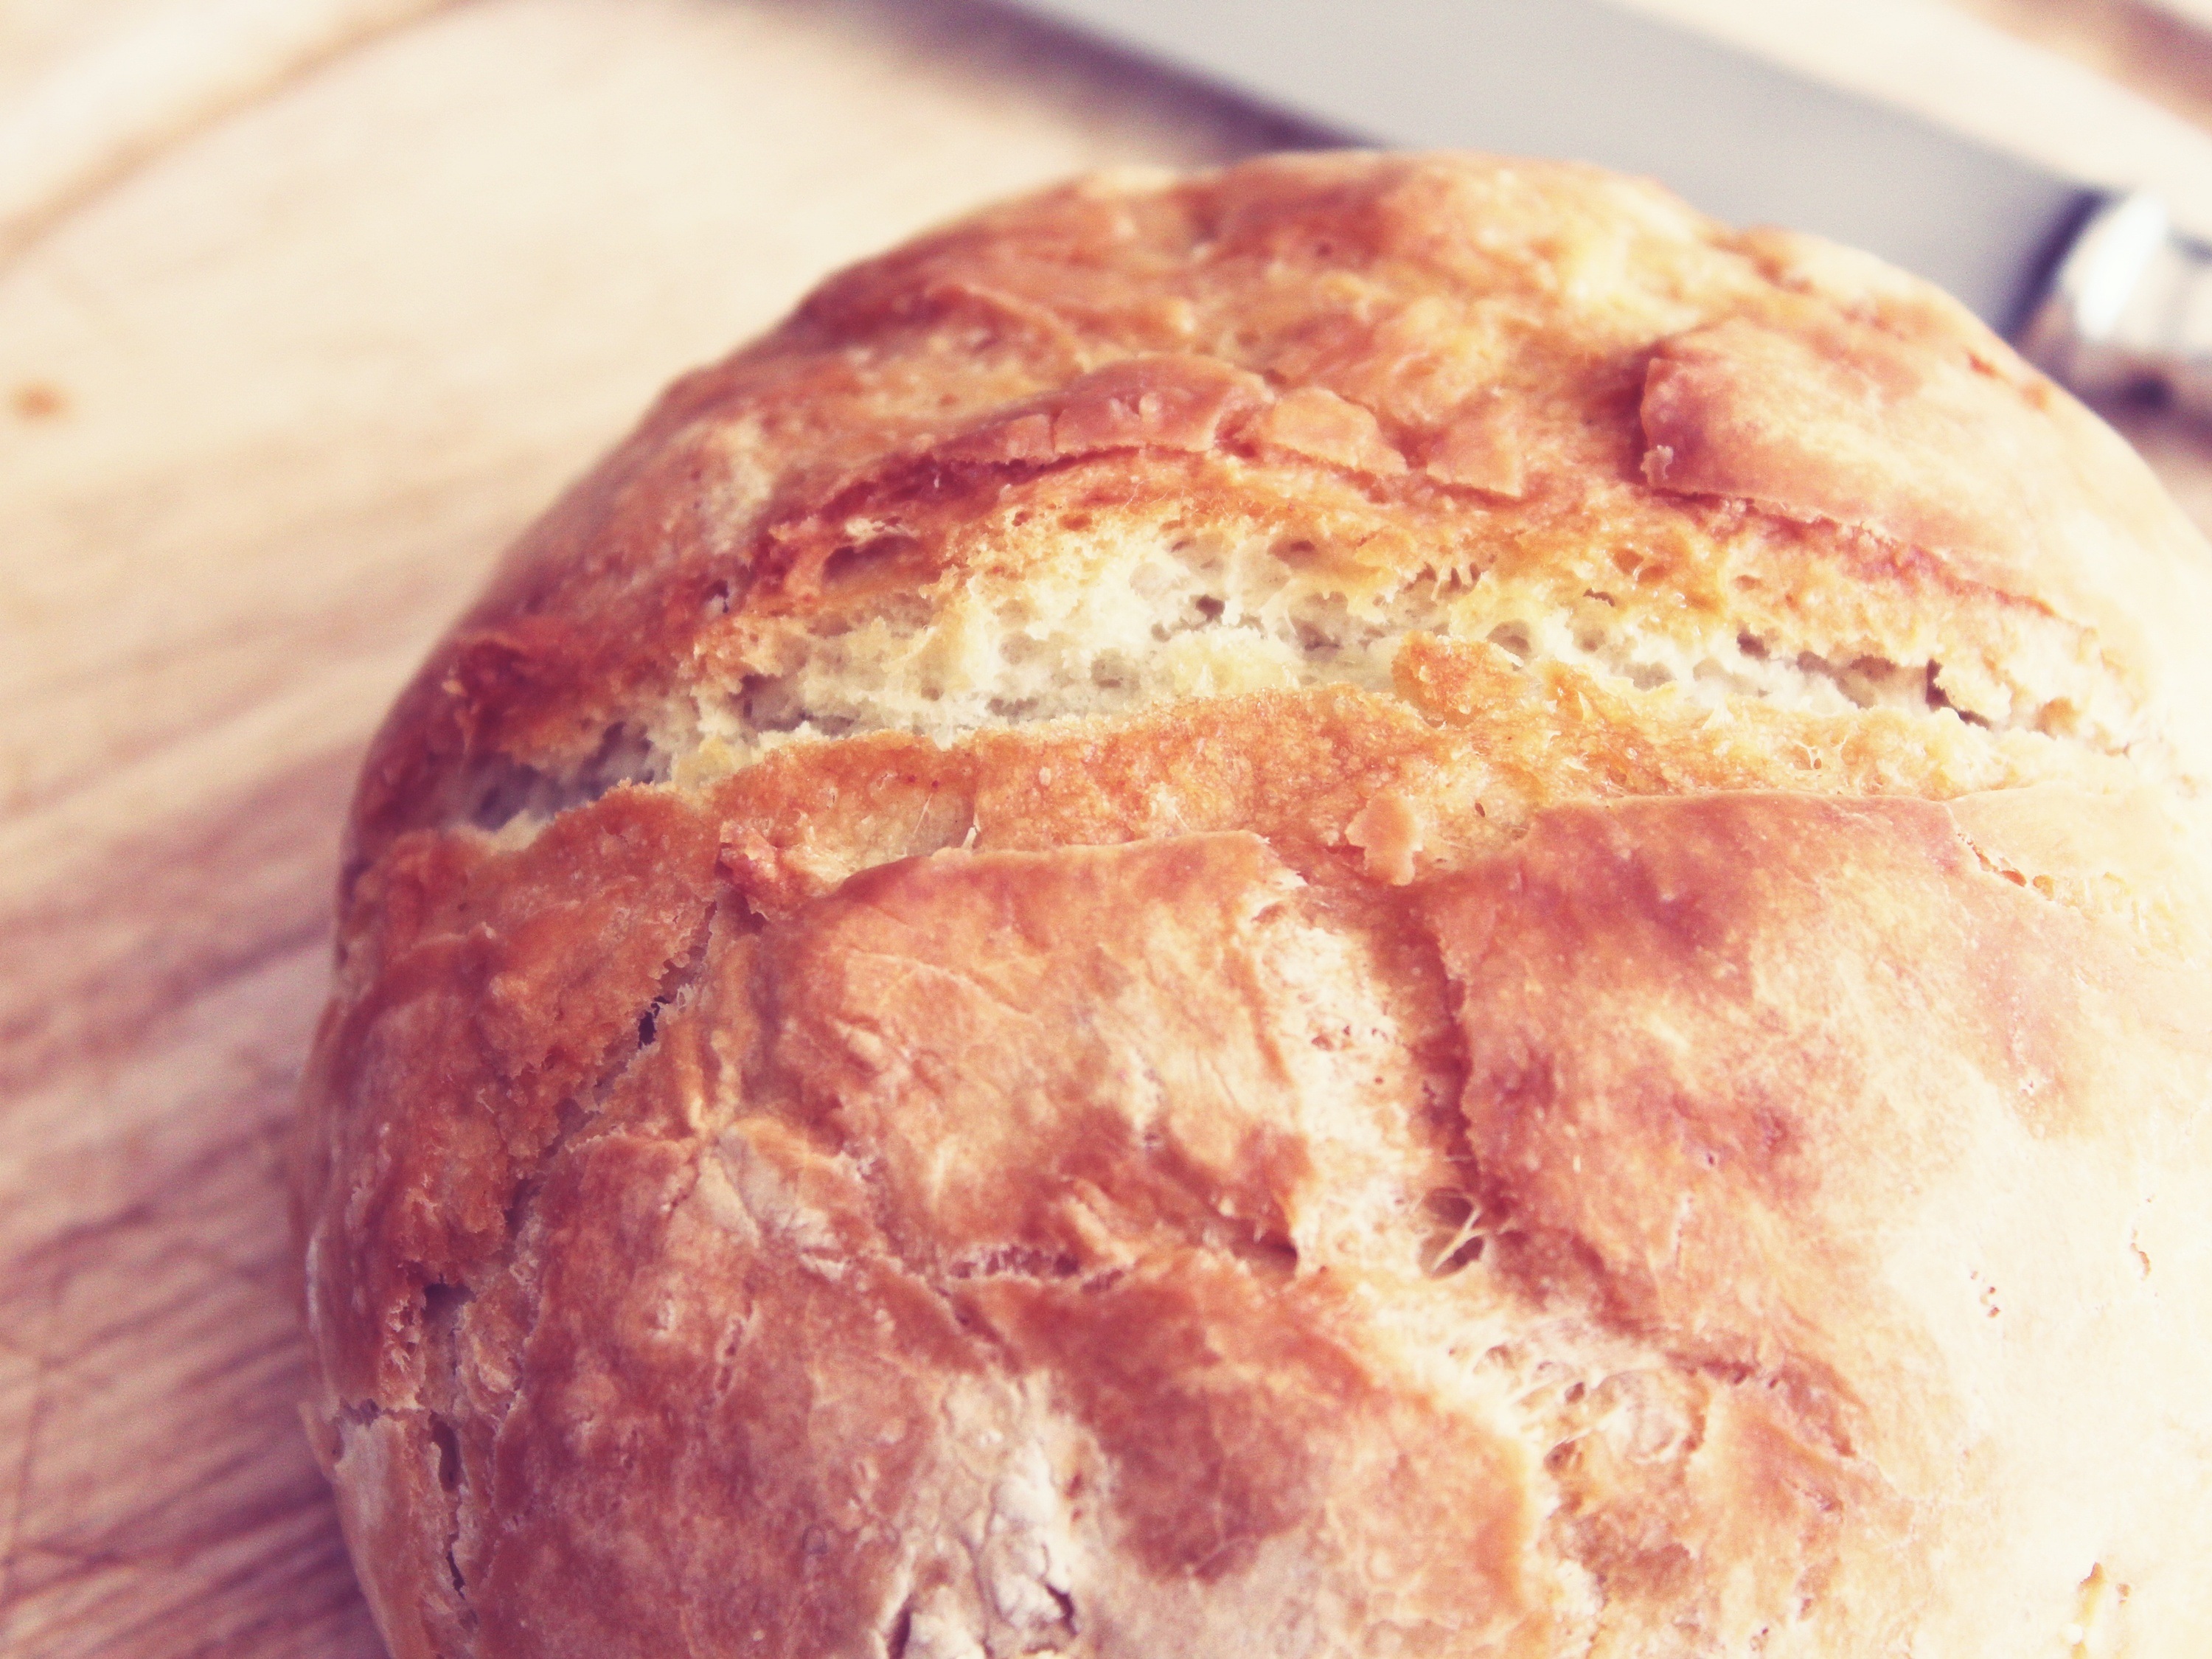
table, board, dish, meal, food, produce, kitchen, breakfast, baking, healthy, eat, meat, cuisine, bread, knife, sourdough, bake, roll, ciabatta, baked goods, staple food, weizenbroetchen, breakfast table, grass family